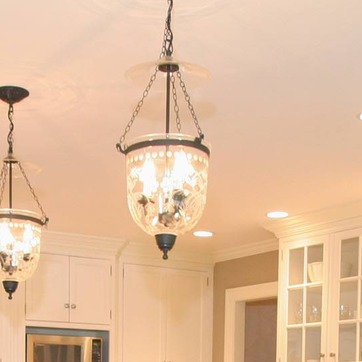
Material: glass